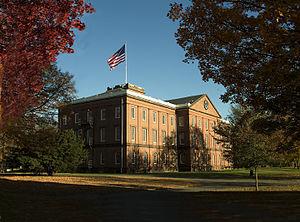
Le commonwealth du Massachusetts joue un rôle important lors des événements nationaux avant et pendant la guerre de Sécession. Le Massachusetts domine le mouvement naissant de l'anti-esclavagisme pendant les années 1830, motivant les militants à travers le pays. Ceci, à terme, augmente la fragmentation entre le Nord et le Sud, l'un des facteurs qui conduit à la guerre. Les politiciens du Massachusetts, faisant écho aux vues des activistes sociaux, accroissent encore les tensions nationales. L'état est dominé par le parti républicain, et abrite également beaucoup de dirigeants républicains radicaux qui promeuvent un traitement rigoureux des propriétaires d'esclaves et, plus tard, des États confédérés d'Amérique.
La Springfield Armory, située dans la ville du même nom, dans le Massachusetts, était le premier centre de fabrication d'armes à feu militaires américaines, de 1777 jusqu'à sa fermeture en 1968.